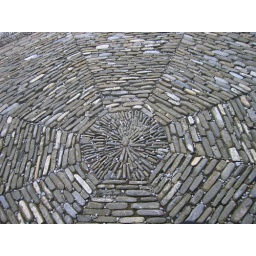
Patterned stone floor in the Castle of Gruyeres.